Ionic Coulomb blockade

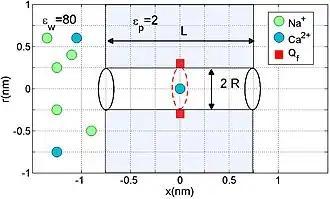

ICB effects may be derived on the basis of a simplified electrostatics/Brownian dynamics model of a nanopore or of the selectivity filter of an ion channel. The model represents the channel/pore as a charged hole through a water-filled protein hub embedded in the membrane. Its fixed charge formula_1 is considered as a uniform, centrally placed, rigid ring (Fig.1). The channel is assumed to have geometrical parameters length formula_19nm and radius formula_20nm, allowing for the single-file movement of partially hydrated ions.